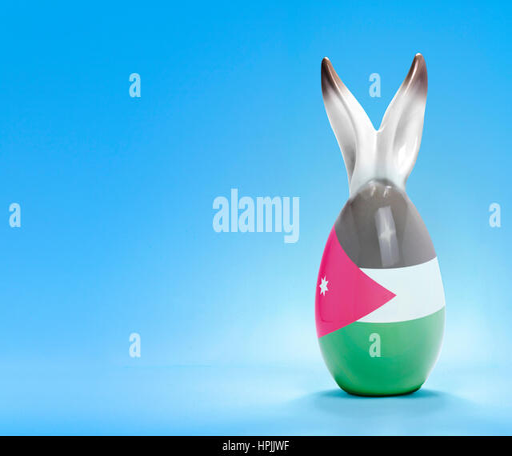
colorful cute ceramic easter egg with rabbit ears and the flag of country .